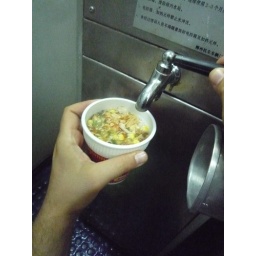
Hot water in train